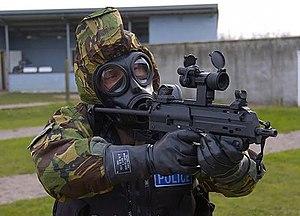
La Ministry of Defence Police est une force de police spéciale relevant du ministère de la Défense du Royaume-Uni. Les membres du MDP ne sont pas des policiers militaires et ne doivent pas être confondus avec la Royal Military Police ou toute autre organisation de la police militaire.
Heckler & Koch est une firme d'armement allemande qui produit en particulier les pistolets mitrailleurs MP5, MP7 et HK UMP, les fusils d'assaut HK G36, HK G3 et HK 416, et le fusil de précision PSG-1.